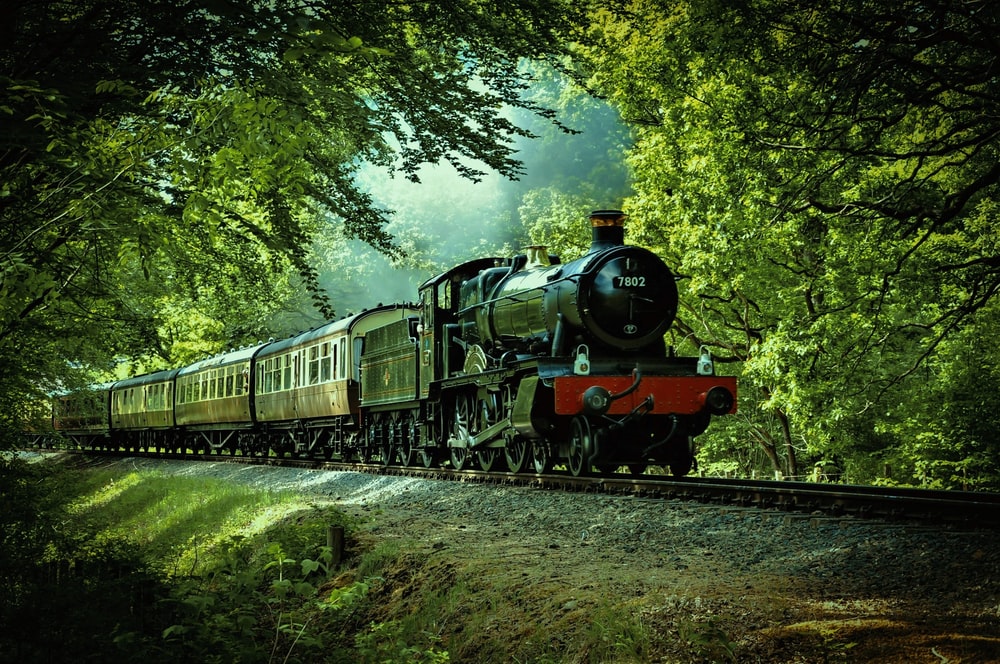
Vehicle type: Trains